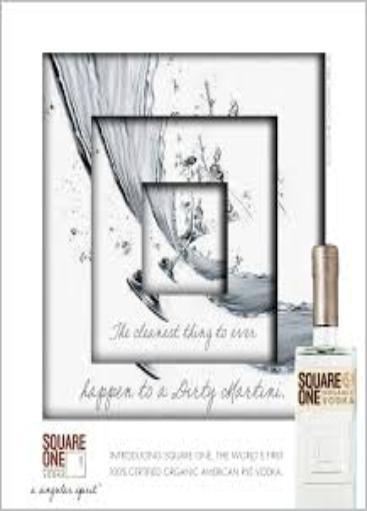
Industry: Food